G. G. Green's Block

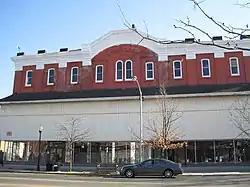

G.G. Green's Block is located in Woodbury, Gloucester County, New Jersey, United States. The building was built in 1880 and was added to the National Register of Historic Places on July 25, 2001.